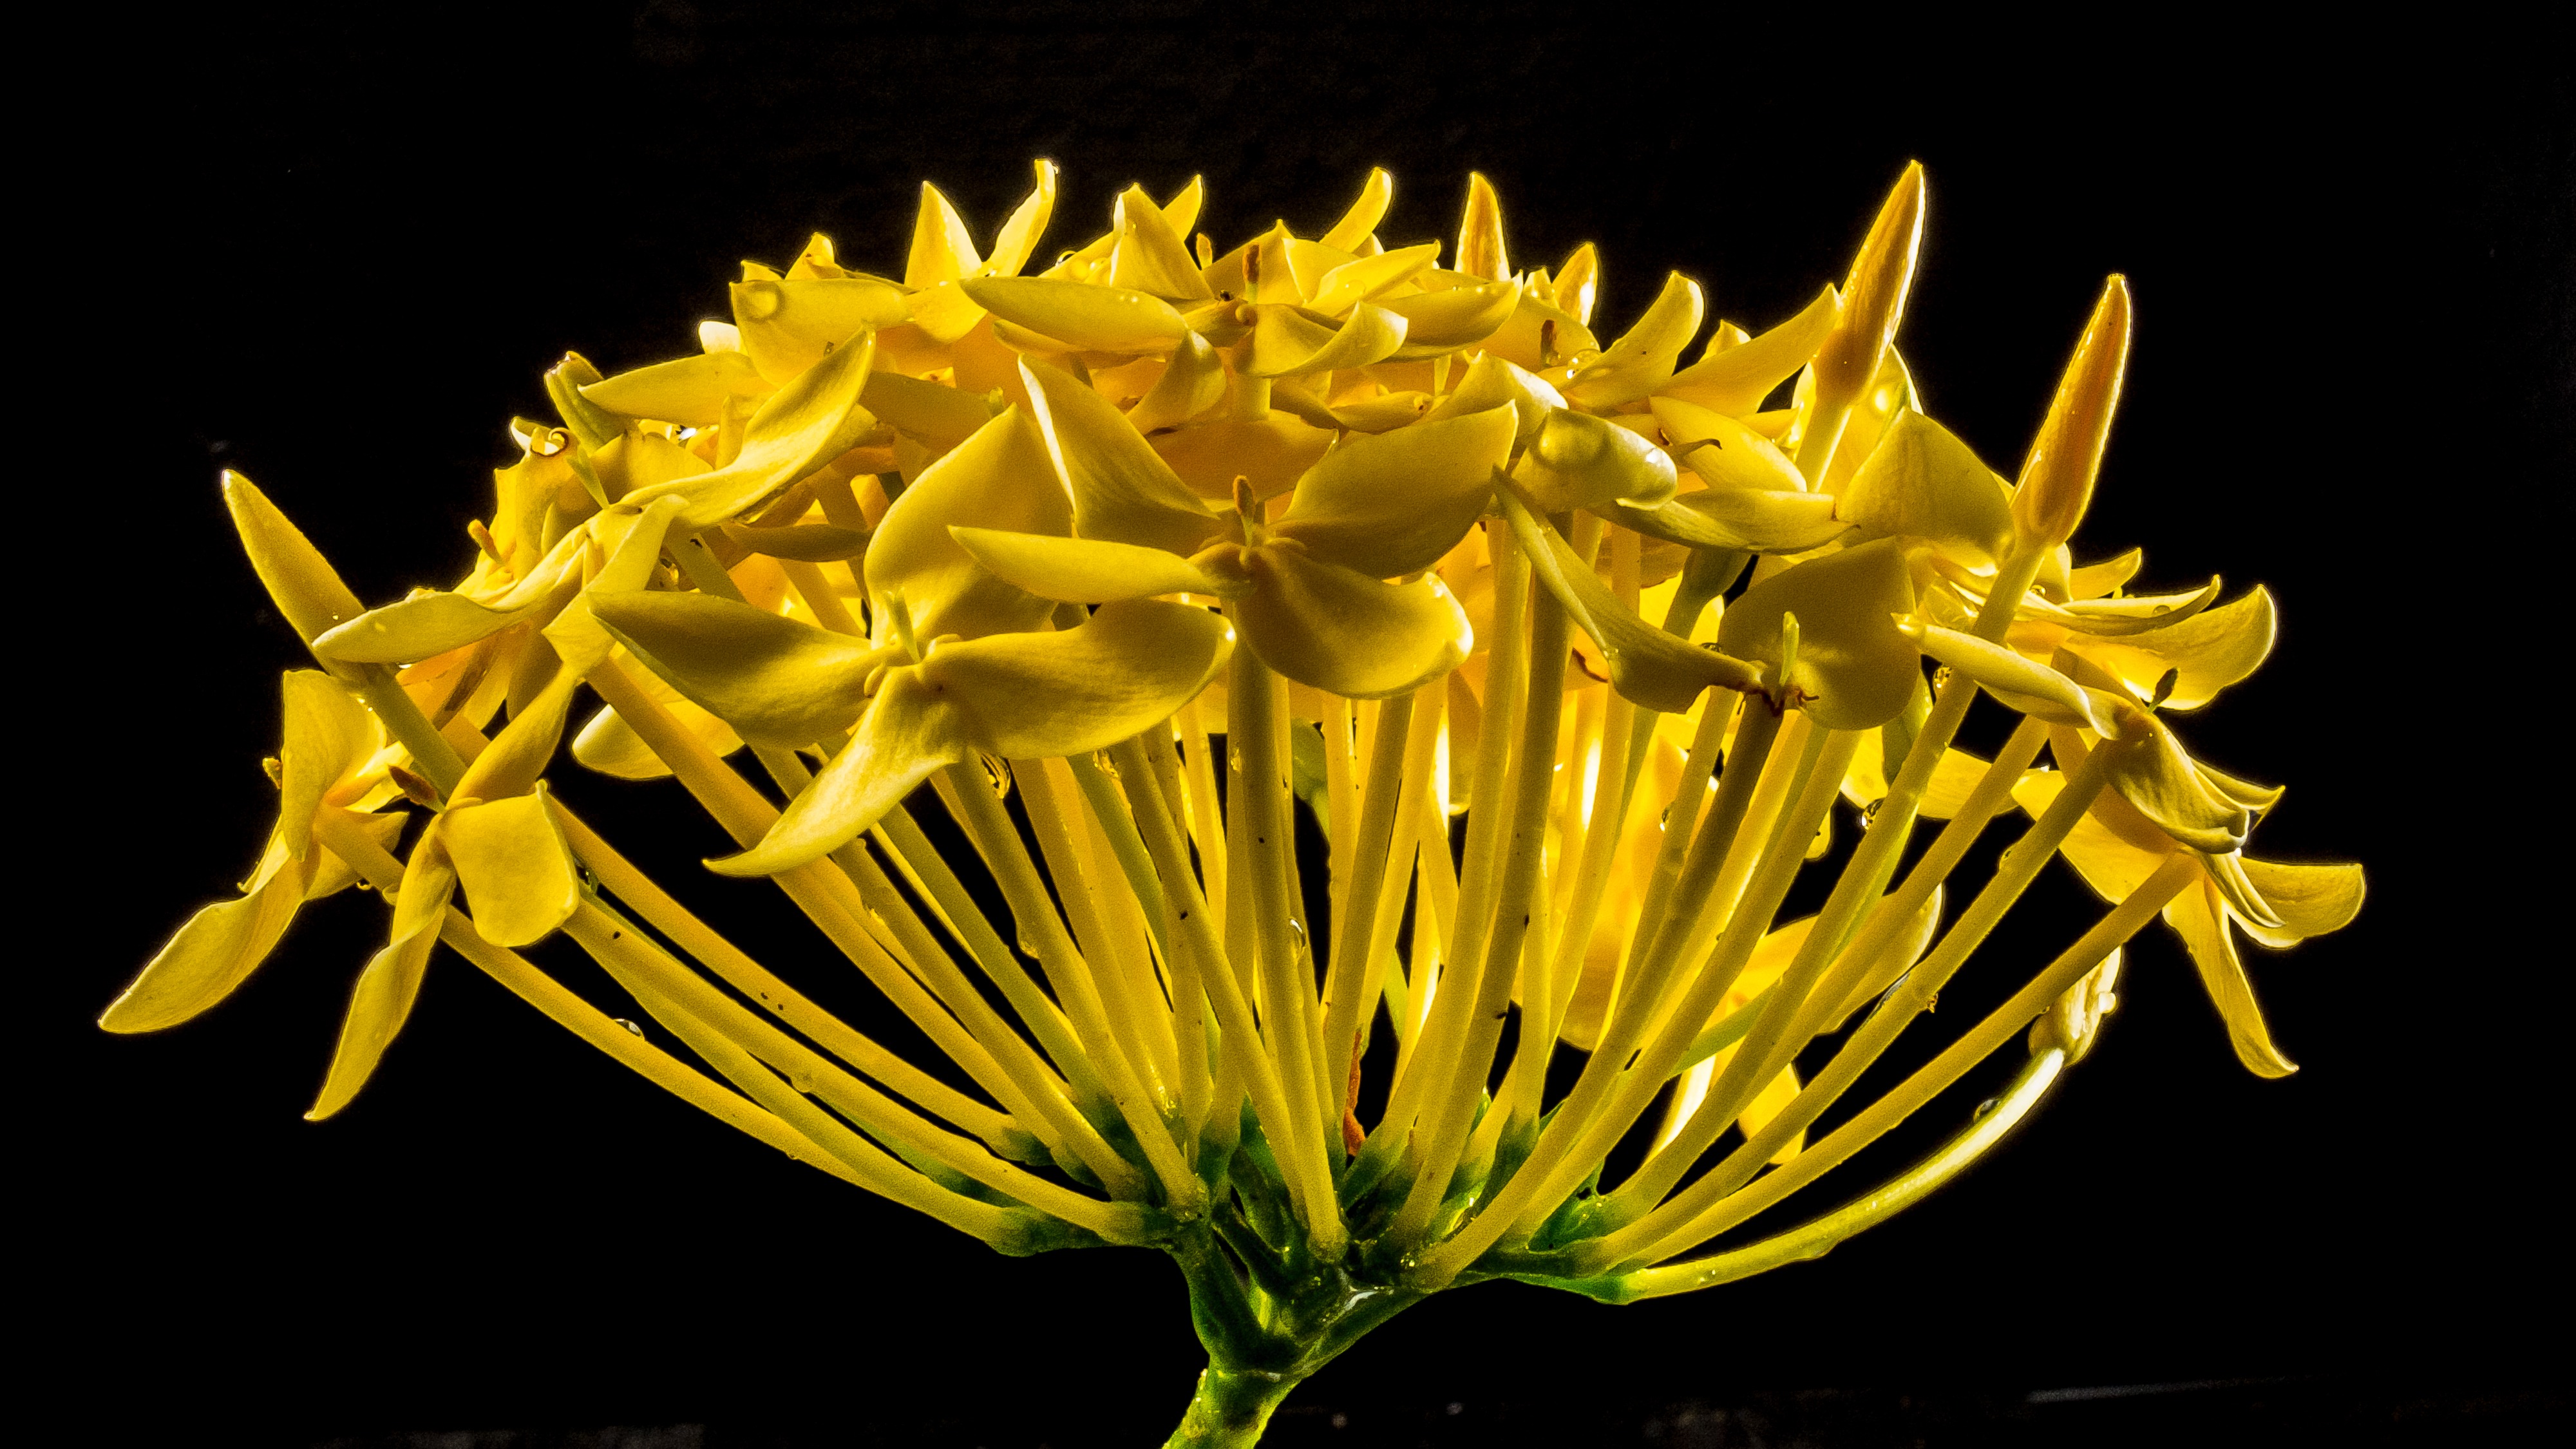
blossom, plant, leaf, flower, petal, bloom, pollen, produce, botany, yellow, close, flora, wildflower, macro photography, flowering plant, daisy family, plant stem, land plant